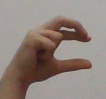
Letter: thal